La peccatrice dell'isola

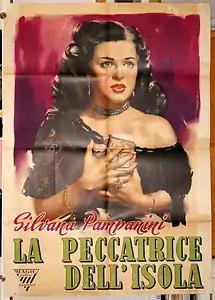

La Peccatrice dell'isola ("The Island's Sinner") is a 1952 Italian melodrama film.